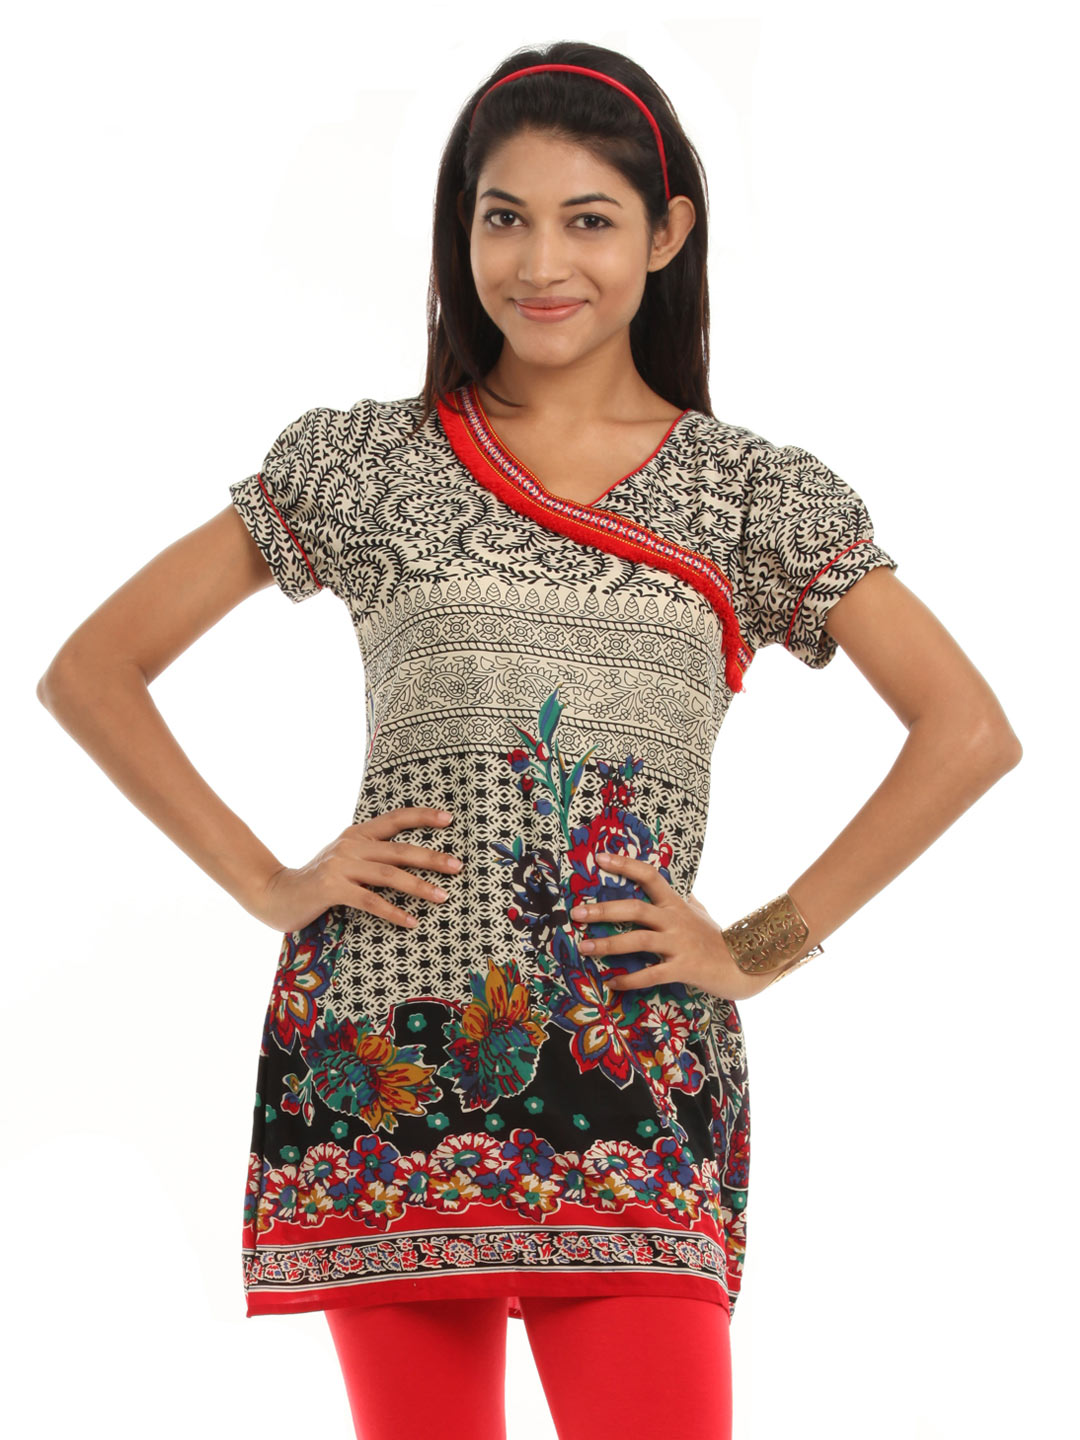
Fusion Beats Women Black & Red Tunic
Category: Apparel / Topwear / Tunics
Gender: Women
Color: Black
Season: Summer 2012
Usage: Casual